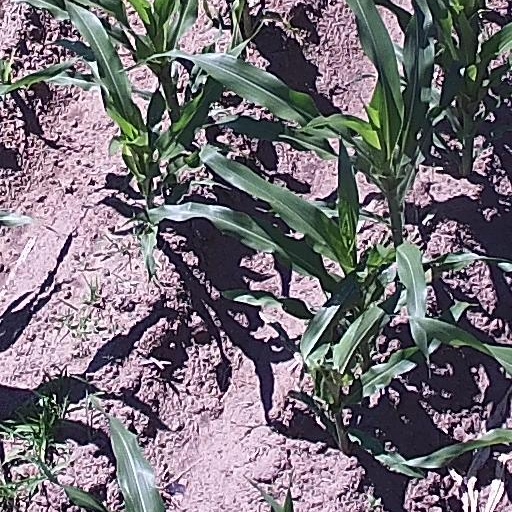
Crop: maize; corn